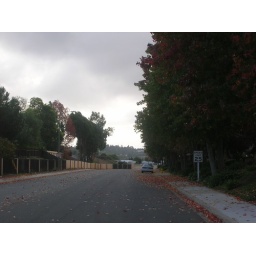
This is a street near my house